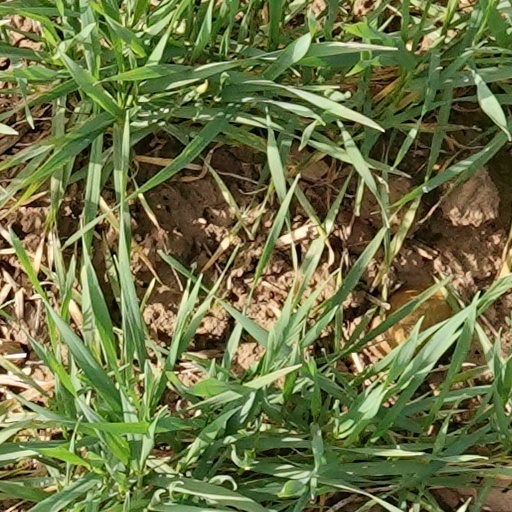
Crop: wheat